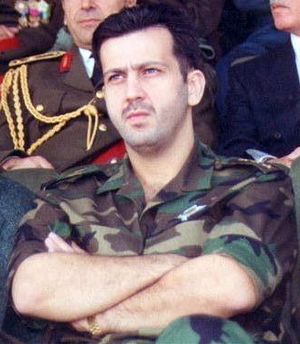
Maher al-Assad
Maher al-Assad
Mahir Ḥāfiẓ al-ʾAsad er en syrisk officer og øverstbefalende for den Republikanske Garde, som er den syriske hærs eliteenhed, og som sammen med det hemmelige politi udgør kernen i landets sikkerhedsstyrker. Han er yngste søn af den tidligere præsident Hafez al-Assad og broder til den nuværende præsident Bashar al-Assad. Han er medlem af Syriens Ba'ath-partis centralkomite.